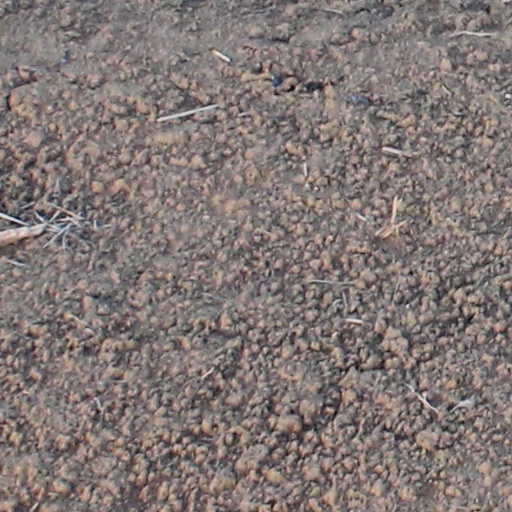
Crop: wheat